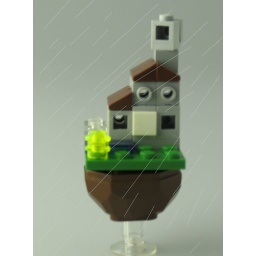
a castle on a floating rock caught in a storm.